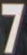
Number: 7